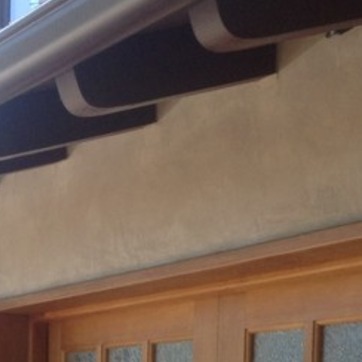
Material: painted